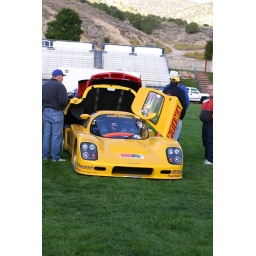
The yellow Ultima was quite the star attraction - everyone was ineterested in this insanely overpowered car from the UK.